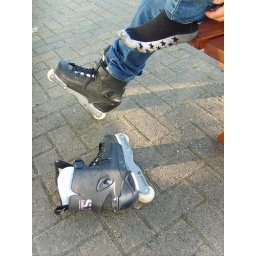
&amp;quot;It isn't the mountains ahead that wear you out, it's the grain of sand in your shoe.&amp;quot;